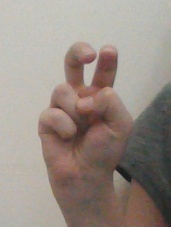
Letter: toot